Laverna Katie Dollimore

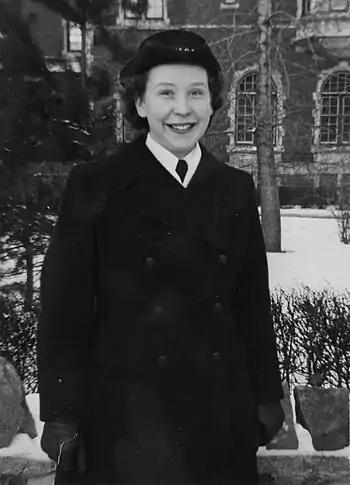
Dollimore in 1944.

Laverna "Verna" Katie Dollimore (January 22, 1922 – October 24, 2011) was one of six Canadians awarded the Order of Canada for her participation in the Canadian Caper, in which the Canadian government and the CIA orchestrated the cover rescue of six American diplomats in Iran (1979). Her Order of Canada Medal is on display at the Maritime Command Museum.